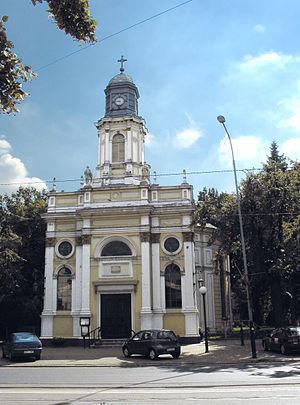
Pabianice est une ville, située dans le powiat de Pabianice, dans la voïvodie de Łódź, dans la partie centrale de la Pologne.